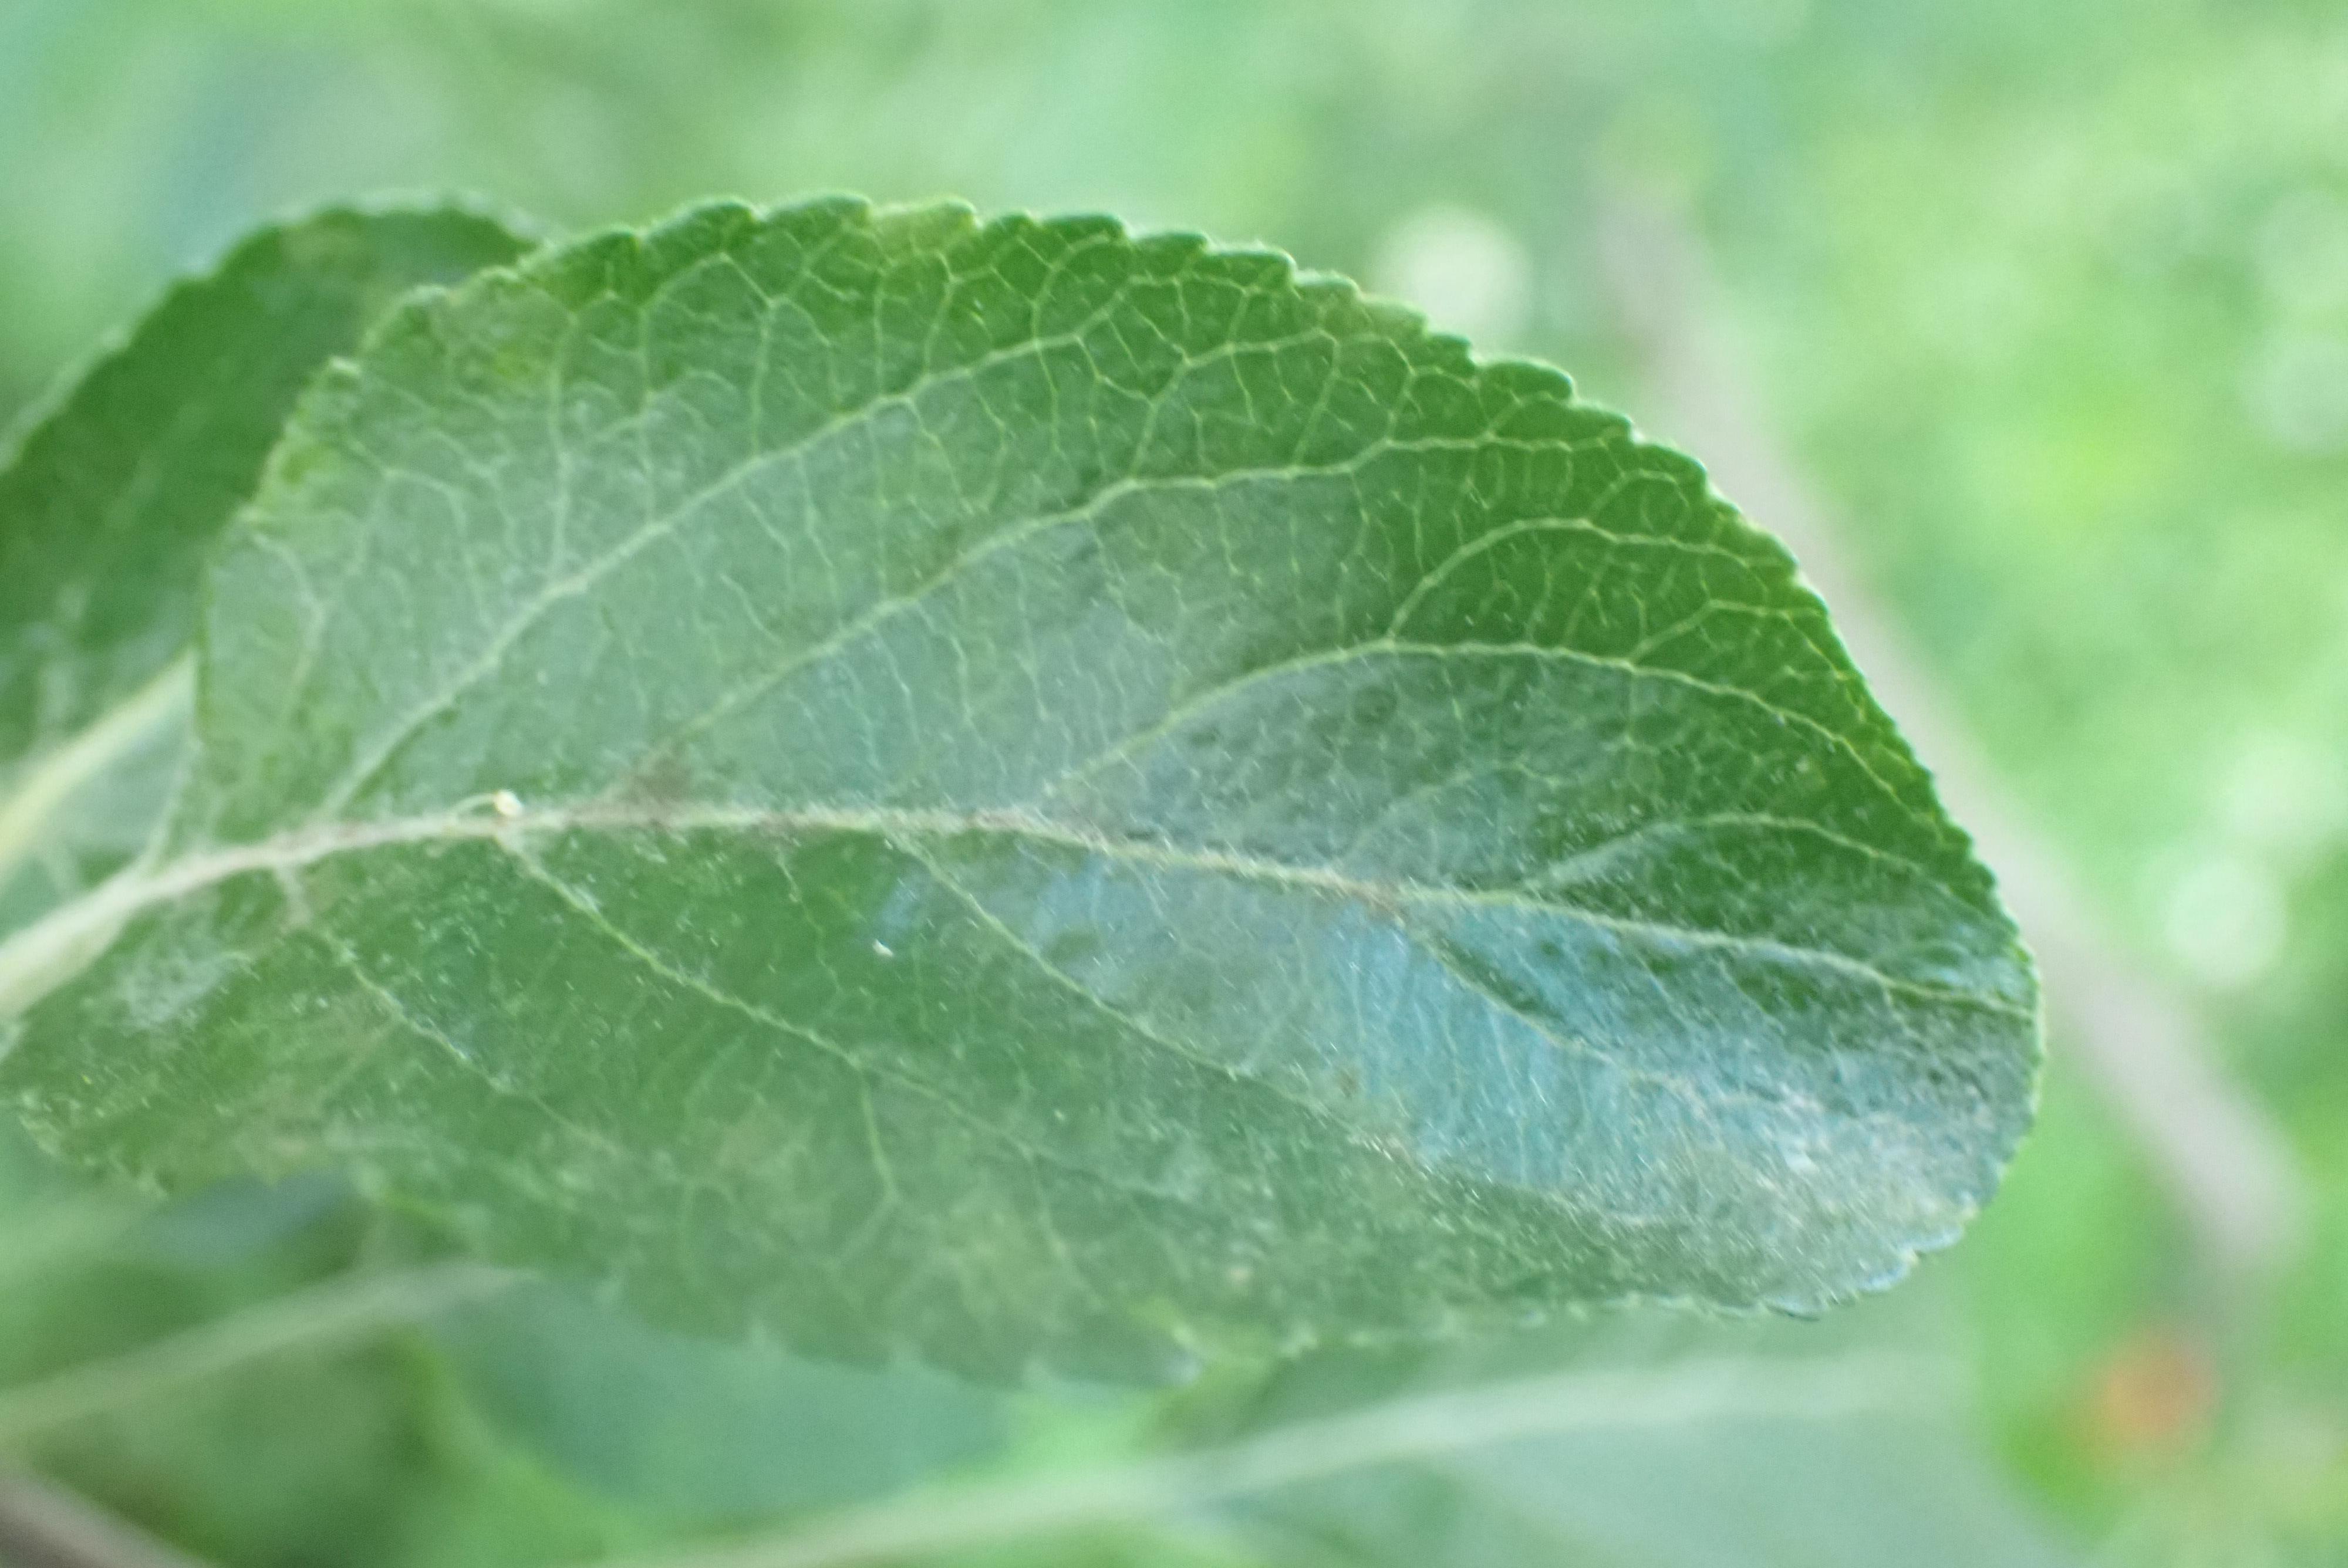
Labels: scab